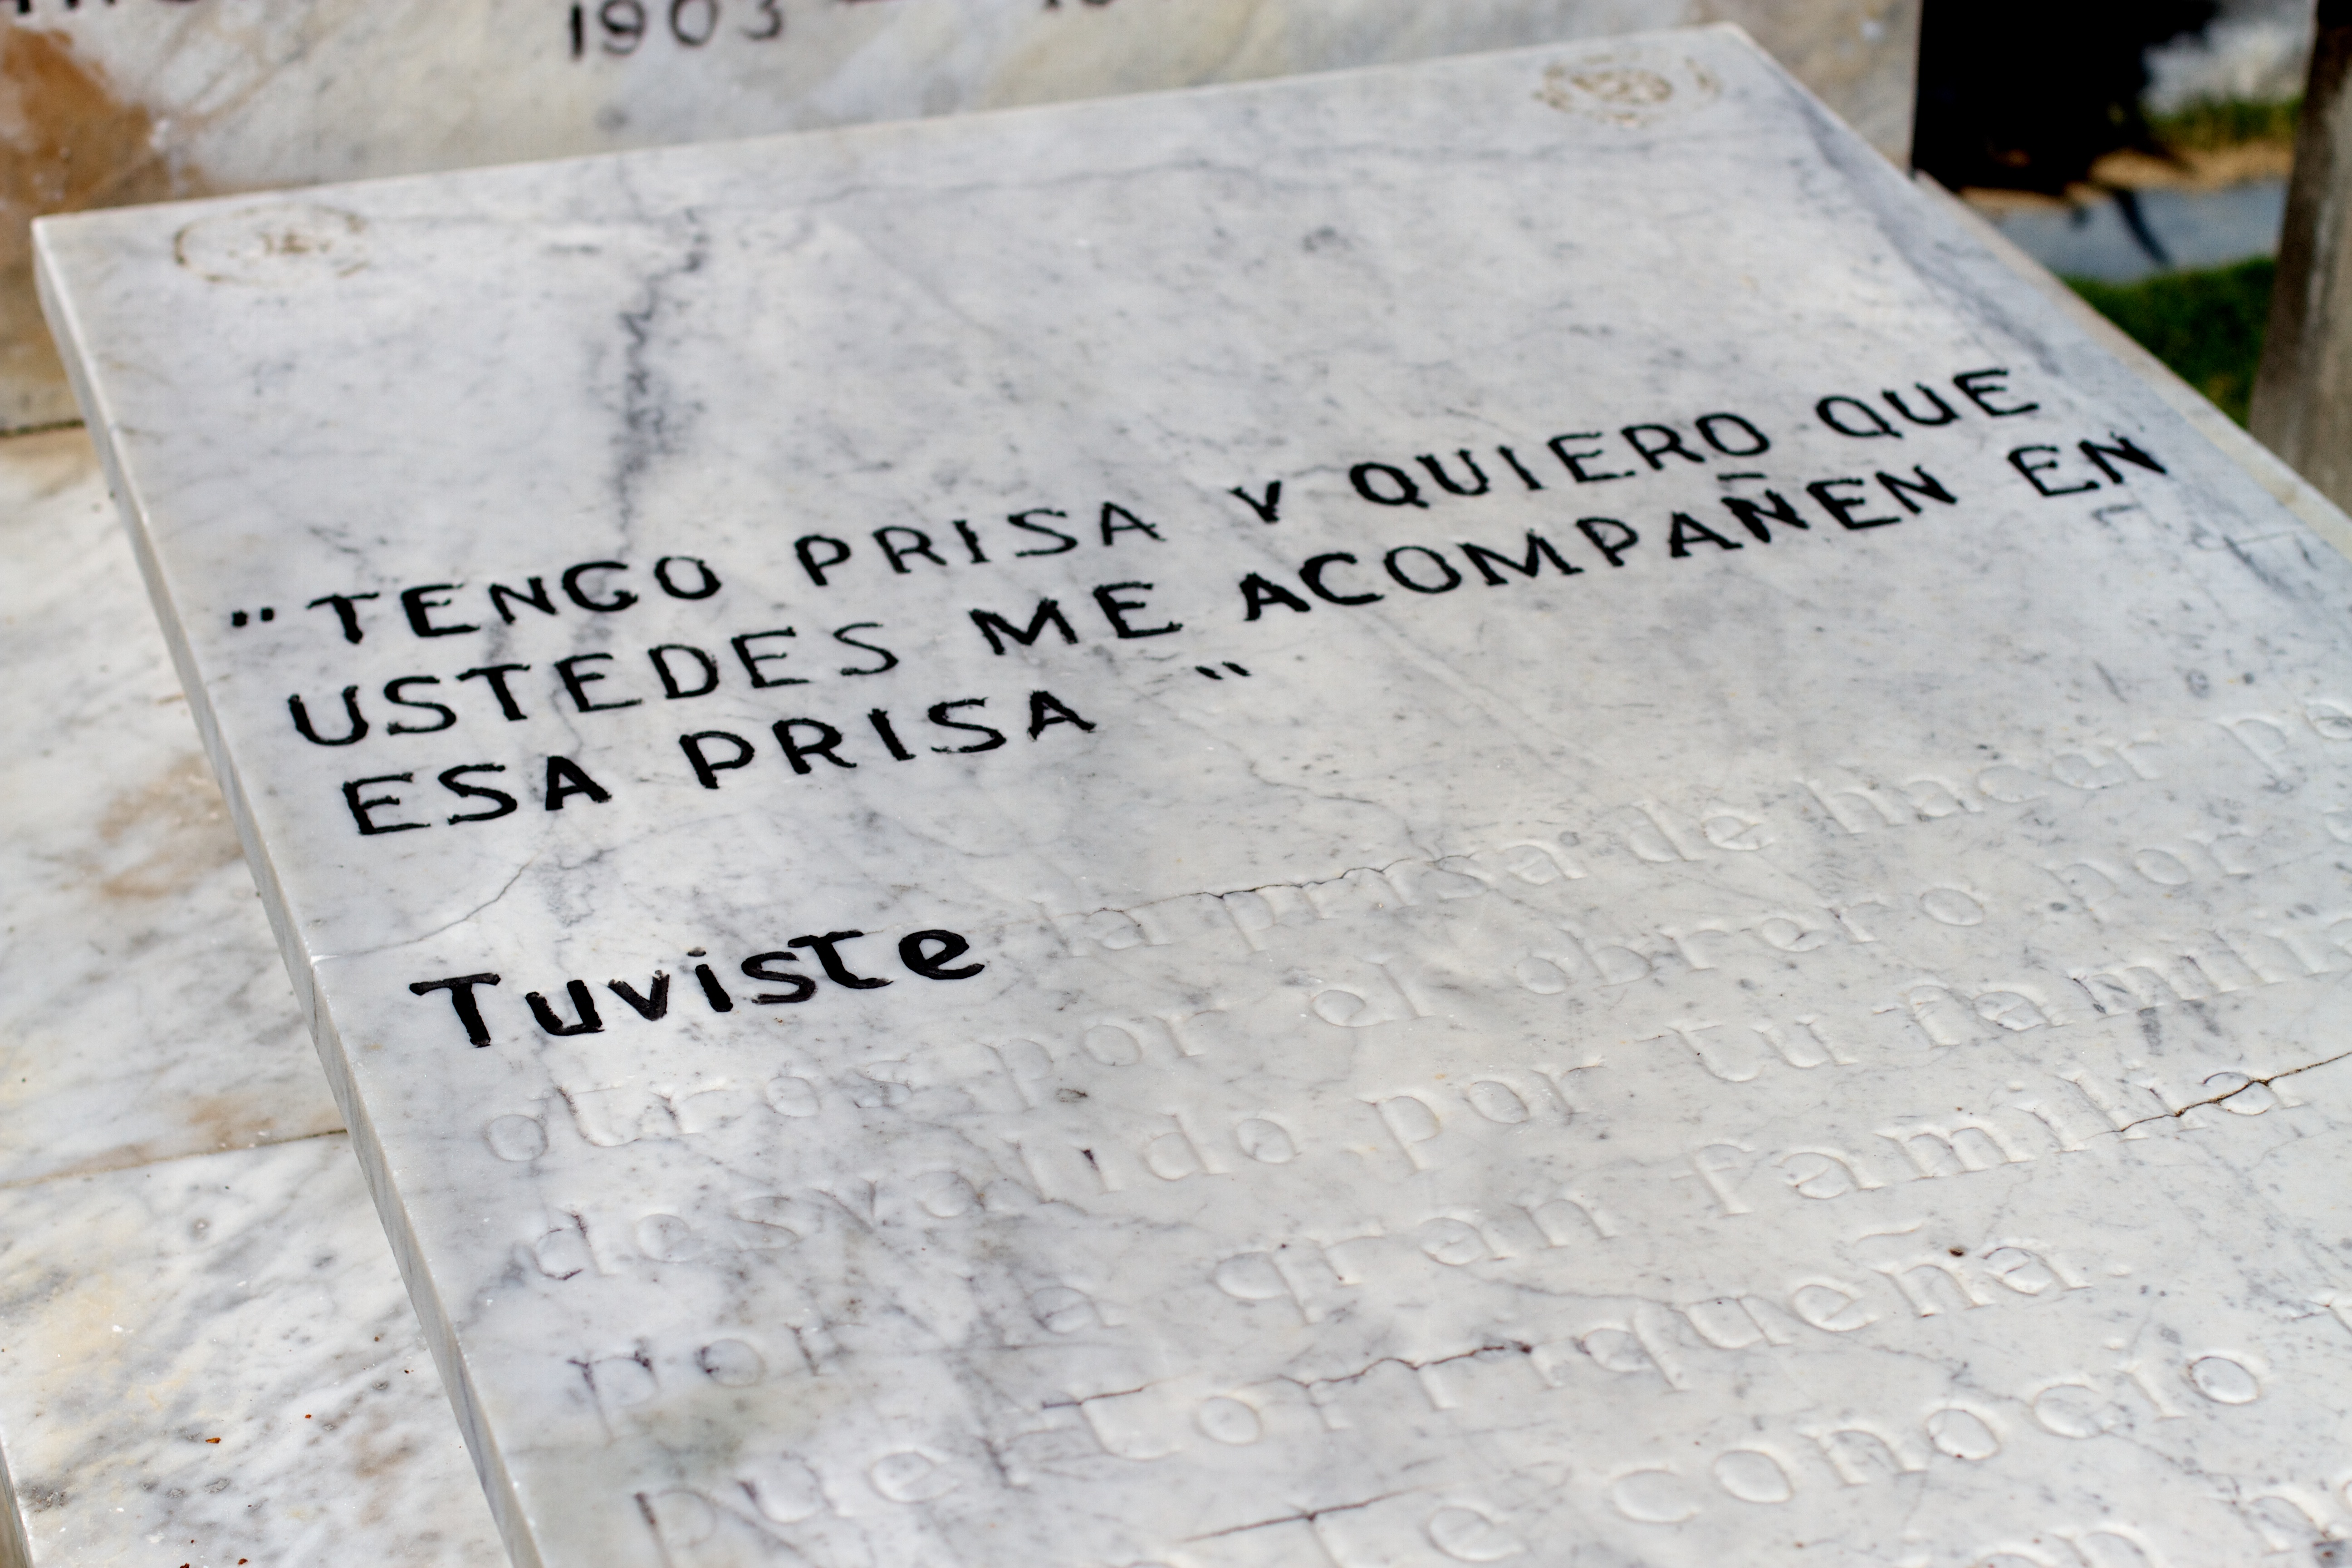
writing, newspaper, font, cool image, text, handwriting, calligraphy